Interlinear gloss

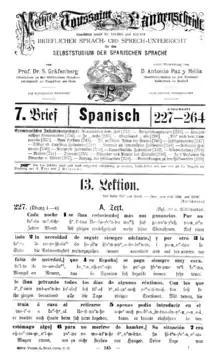
Interlinear text in , a Spanish-language textbook for German speakers, 1910

Interlinear glosses have been used for a variety of purposes over a long period of time. One common usage has been to annotate bilingual textbooks for language education. This sort of interlinearization serves to help make the meaning of a source text explicit without attempting to formally model the structural characteristics of the source language.